Priemerburg–Plaaz railway

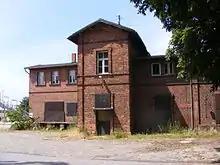
Plaaz station, July 2008

After the Second World War, the Lloyd Railway south of Plaaz was dismantled as reparations to the Soviet Union and trains ran from Güstrow via Plaaz to Rostock. This continued after the reconstruction of the Lloyd Railway. The line had additional importance in the first years after the Second World War until 1948, because it was the only connection from Rostock to the south after the Rostock–Schwaan–Bützow line was also dismantled.